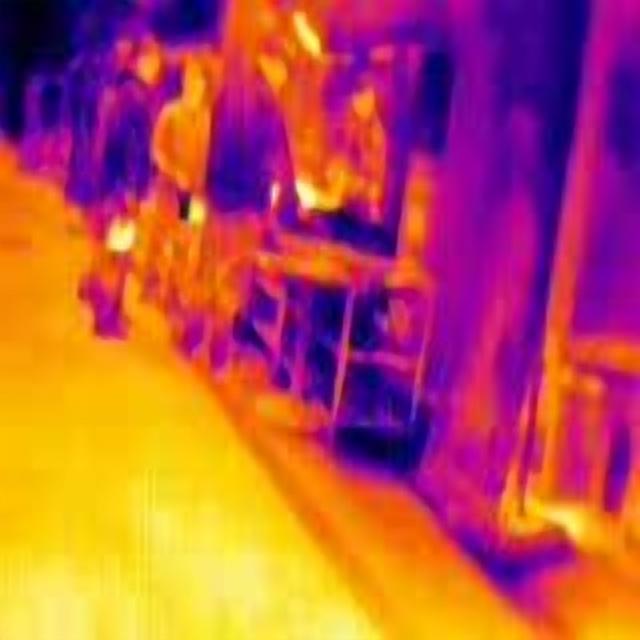
Detected objects:
label: person
label: person
label: person
label: person